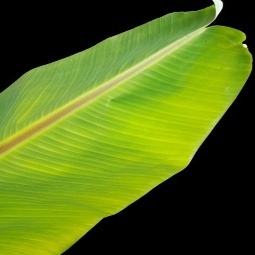
Label: Sulphur